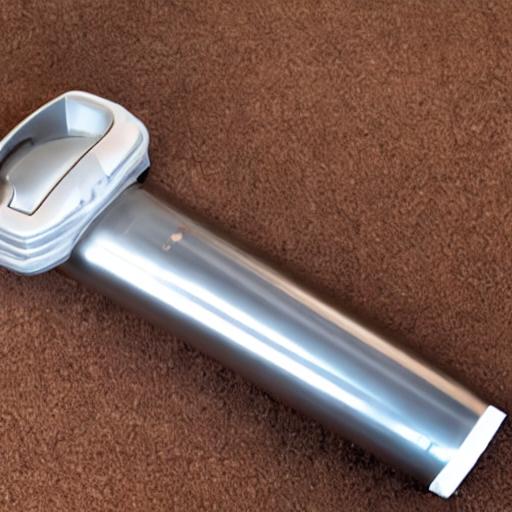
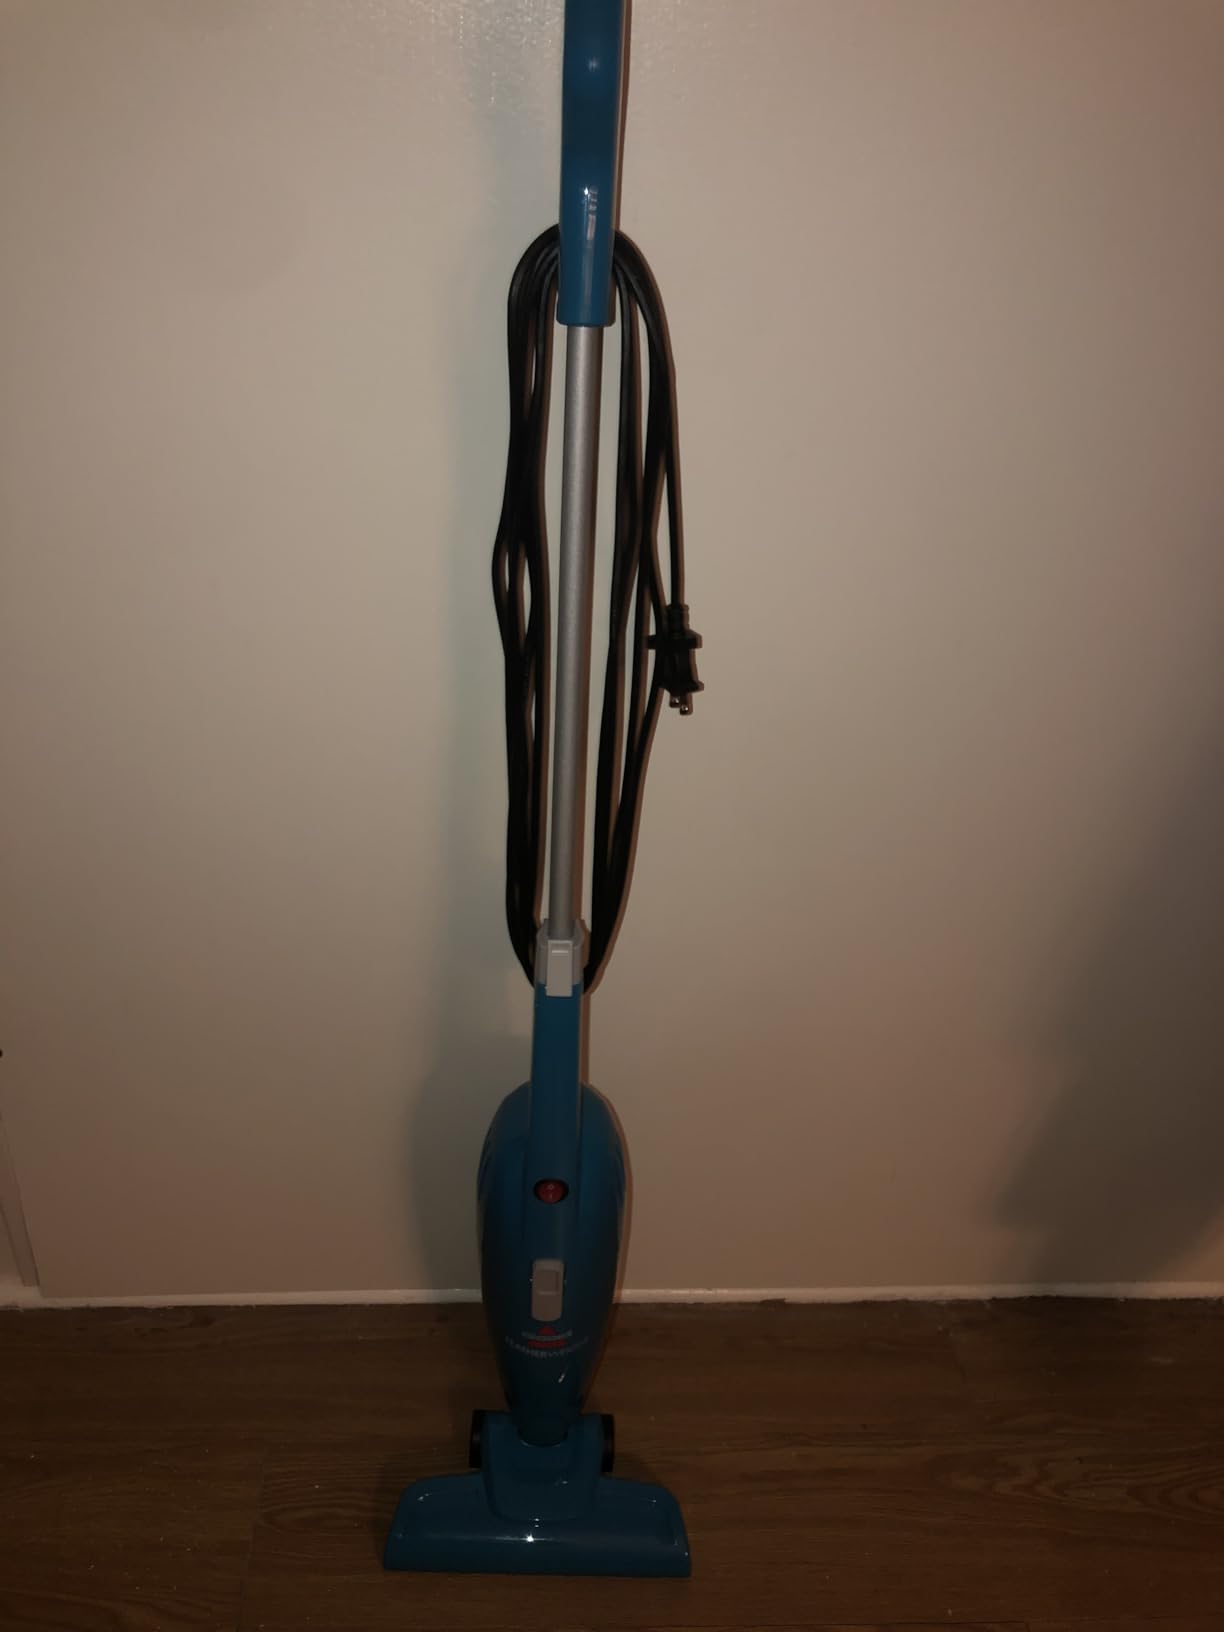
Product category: items_vacuum
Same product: no